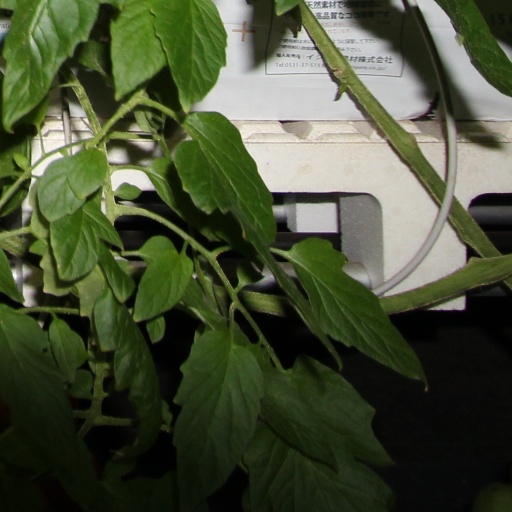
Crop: tomato